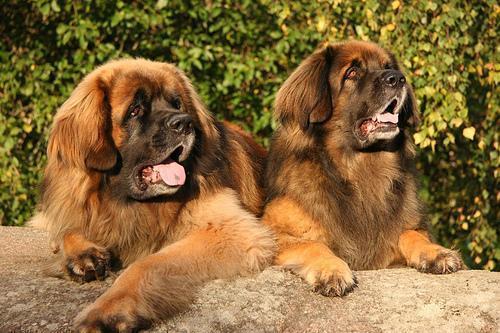
Leonberg